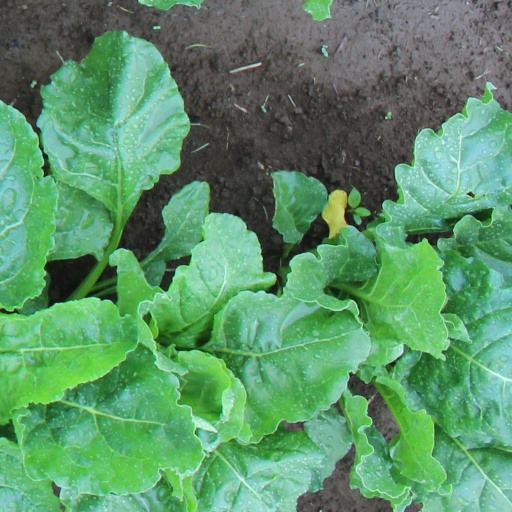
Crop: sugar beet